1933 British Mount Everest expedition

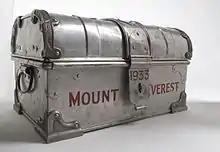
A Tabloid medicine chest, packed with Burroughs Wellcome Tabloid products, used on the 1933 Mount Everest Expedition

Five main types of tent were taken: a sixteen-man mess tent made by Silver and Edgington; three Muir Mills of Cawnpore bell tents for the porters, designed for fourteen men but occasionally fitting twenty-one; three Camp and Sports six-man arctic tents (a hybrid design between the Watkins Arctic tent and a yurt), looking, according to Greene, like a "plum-pudding without the sprig of holly" and termed "the real successes of the expedition" by Ruttledge for surviving the blizzards that blew in over the East Rongbuk Glacier at Camp III; and both Silver and Edgington Meade tents, and modified Meade tents made by Burns of Manchester. In addition, a number of lightweight emergency tents were bought by Longland. Burns, and Silver and Edgington, also supplied down sleeping bags, including the superior double-bag model; Jaeger supplied sleeping-sacks; and Sir George Lowndes supplied a bag in which three men might shelter in an emergency if they failed to reach their tents. High-altitude leather double-boots with clinker nails on their leather soles came from Robert Lawrie of Burnley, while approach boots were supplied by John Marlow and Son, and F. P. Baker and Co. Knee-high camp boots made of sheepskin and wool came from Clarke, Son and Morland. Dr T. Magor Cardell and Mr Hamblin jointly designed high-altitude goggles with orange-tinted glass, and ice-axes and crampons were bought from, amongst others, Horeschowsky in Austria. Puttees, made in Kashmir to a design suggested by General Bruce, were also taken. Beale of London supplied 2,000 feet of Alpine Club rope and light line; 2,000 feet came from Jones of Liverpool.